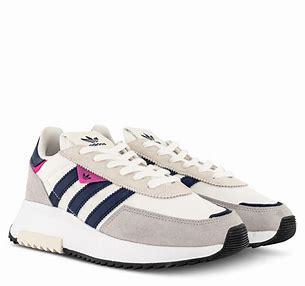
Brand: Adidas
Model: Retropy F2